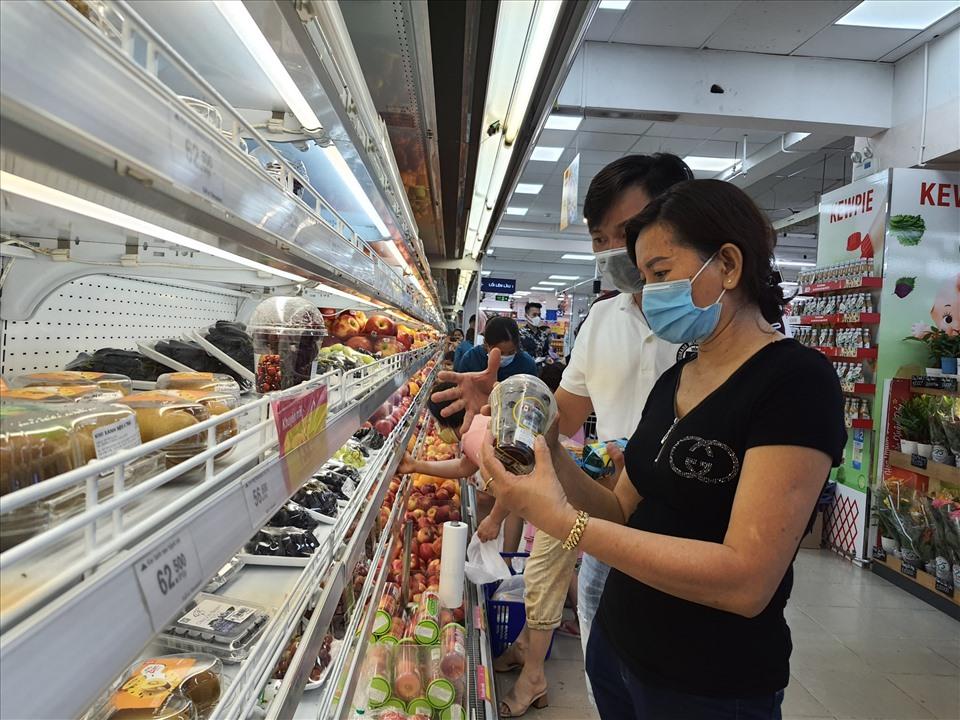
người đàn ông đứng bên cạnh người phụ nữ mặc áo đen đang đứng ở trong siêu thị